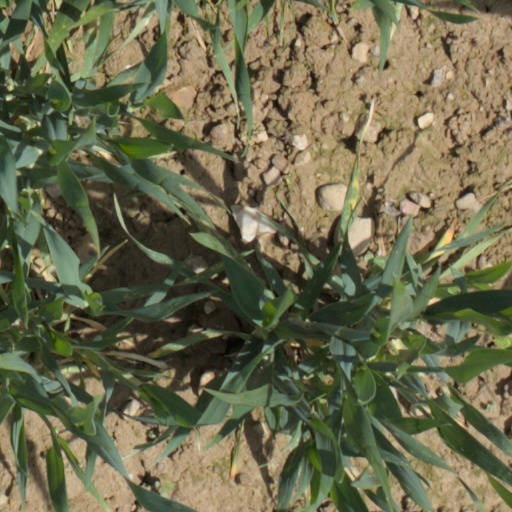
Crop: wheat